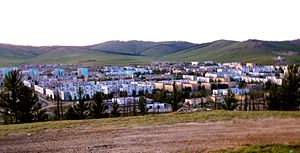
Mongoliet / Administrativ inddeling / Største byer
Erdenet
Mongoliet er en selvstændig indlandsstat beliggende i Øst- og Centralasien. Landet grænser op til Rusland mod nord og Kina mod syd, øst og vest. Mongoliet har et landareal på 1.594.116 km² og er dermed verdens 19. største stat målt i areal. Med en befolkning på cirka 2,9 millioner har Mongoliet desuden den laveste befolkningstæthed i verden blandt de selvstændige nationer. Ulan Bator, som i 2015 har knap 1,4 million indbyggere, er landets hovedstad og største by. Mongoliet er en parlamentarisk republik.